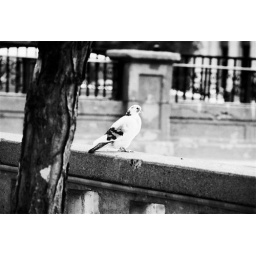
bird by the river